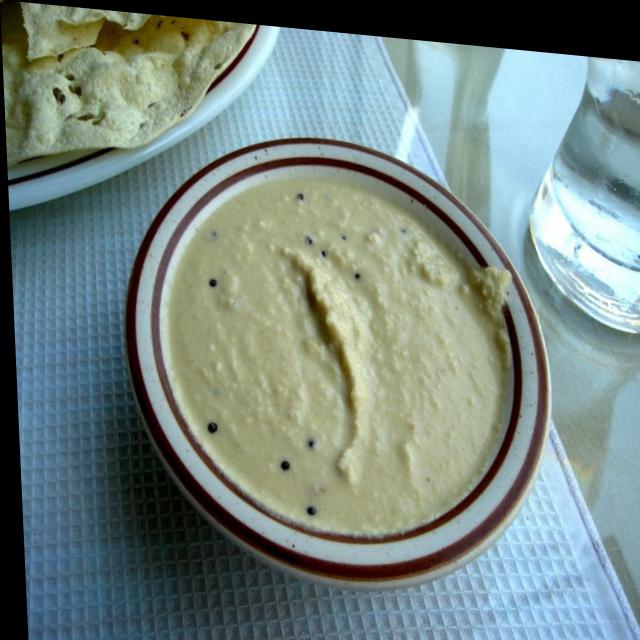
Dish: coconut_chutney